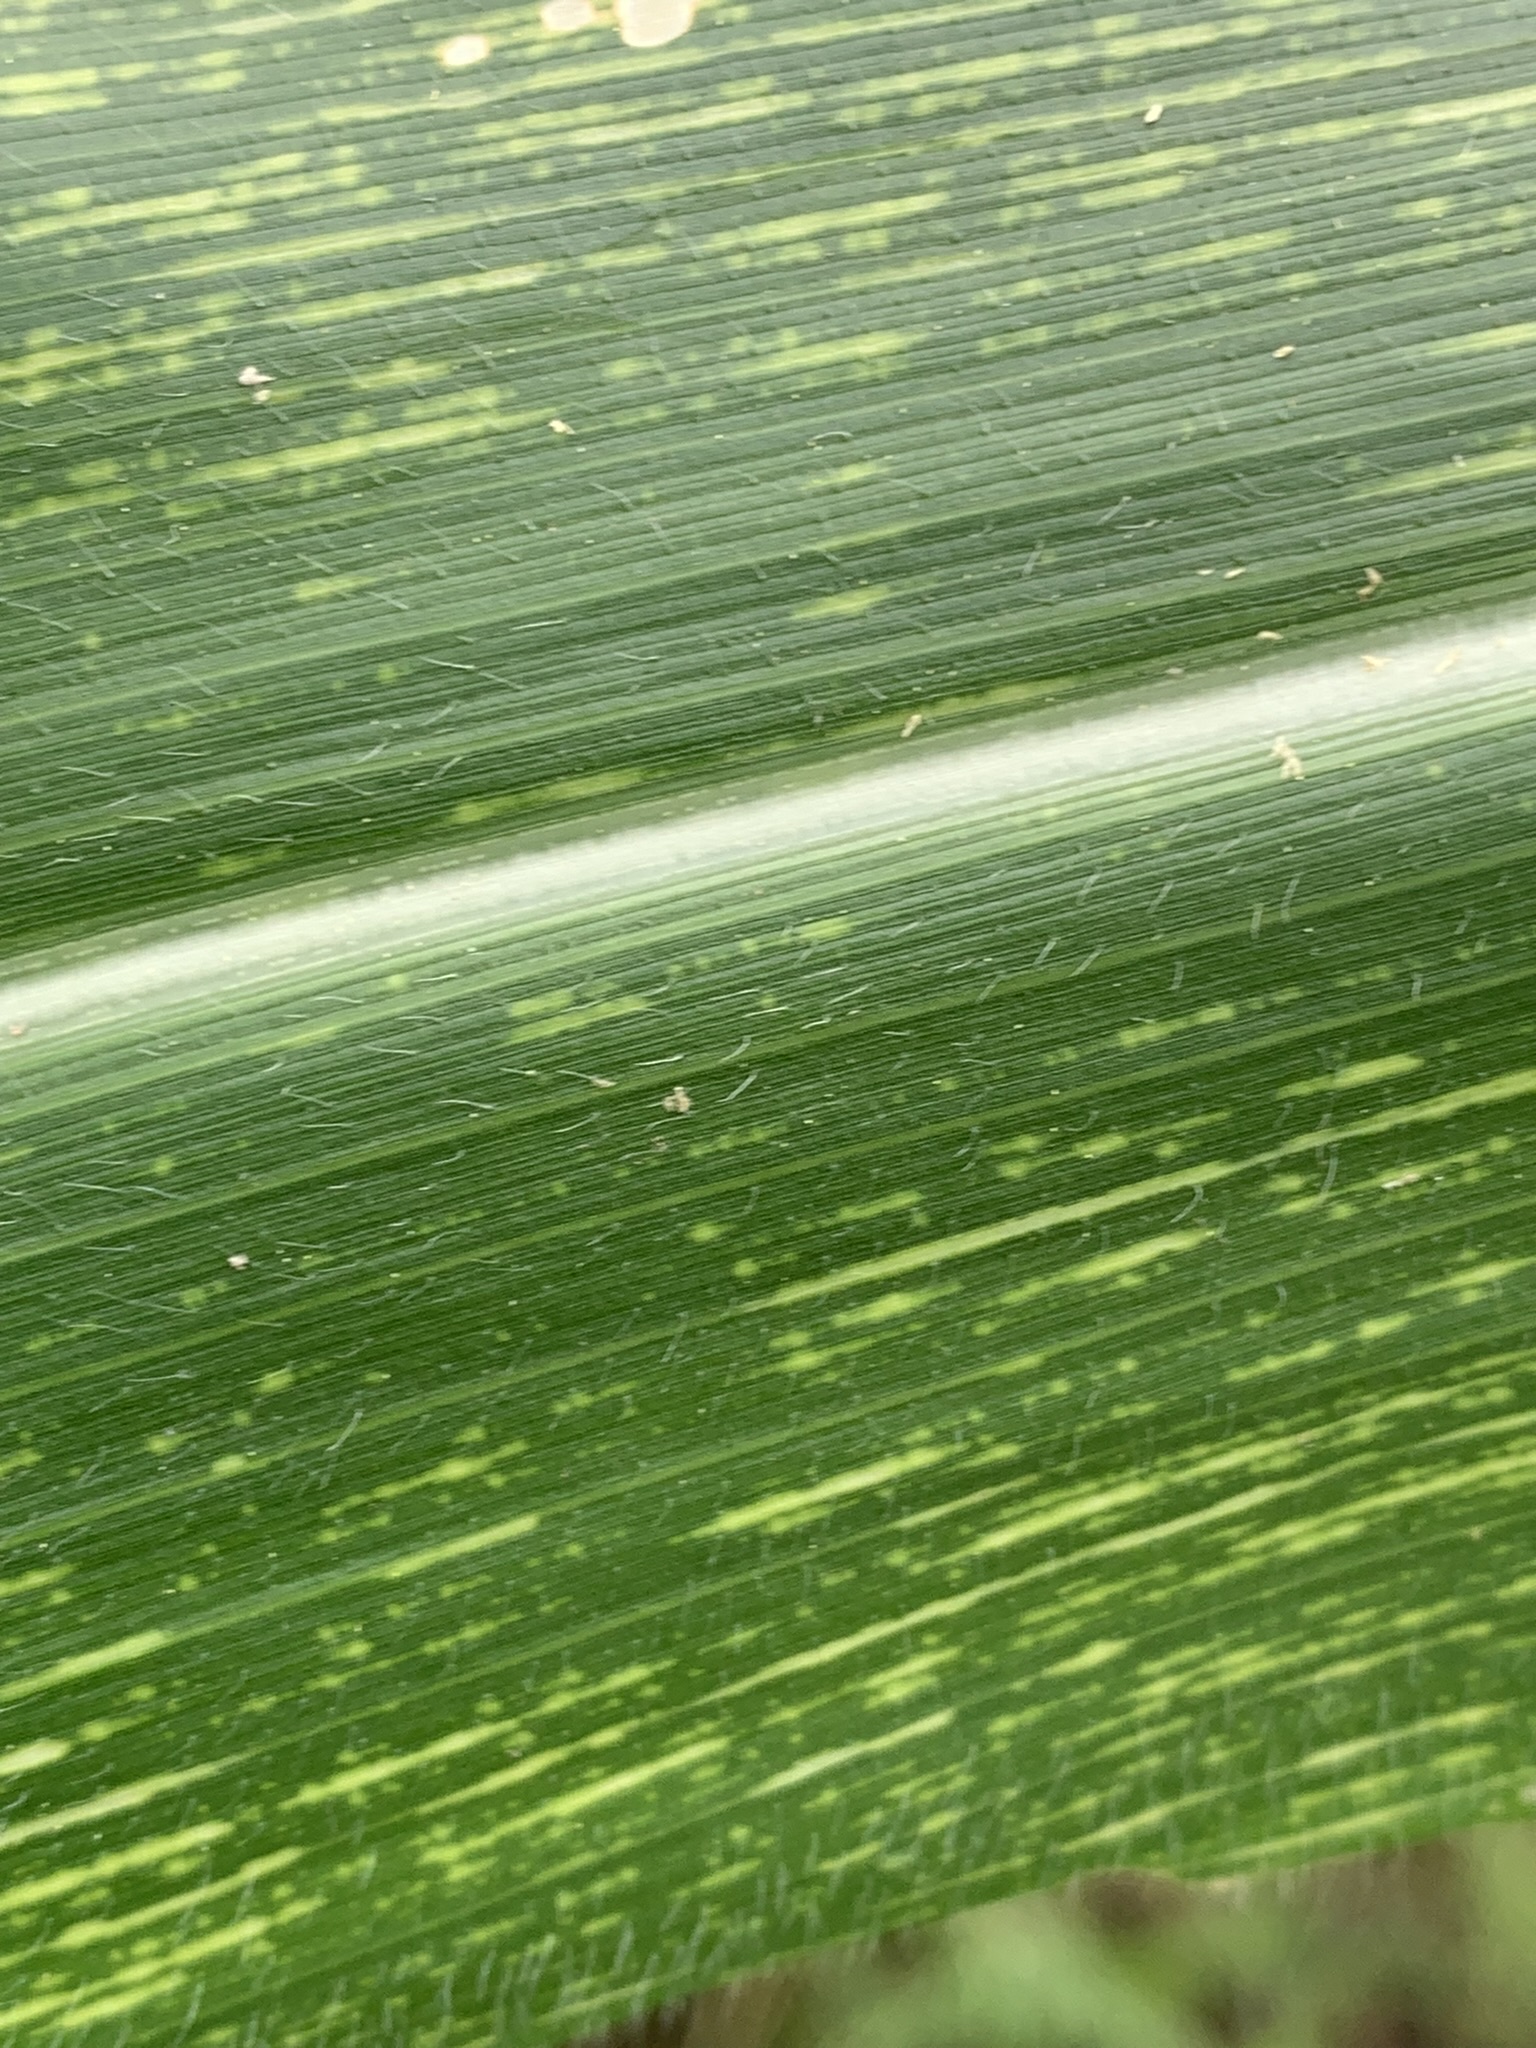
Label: MSV